The Jeffersons

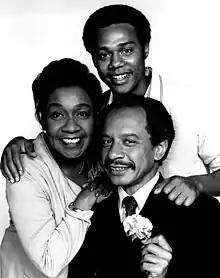
Cast of "The Jeffersons", clockwise from top: Mike Evans, Sherman Hemsley, and Isabel Sanford (1975)

During the January 11, 1975 episode of "All in the Family", titled "The Jeffersons Move Up", Edith Bunker gave a tearful good-bye to her neighbor Louise Jefferson as her husband George, their son Lionel, and she moved from a working-class section of Queens, New York, into the luxurious Colby East, a fictional high-rise apartment complex on East 63rd Street on the Upper East Side of Manhattan. "The Jeffersons" premiered the following week, on January 18, 1975.